Lake City Army Ammunition Plant

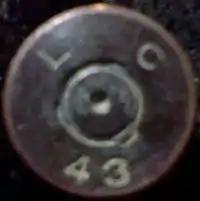
Headstamp of a .50 caliber cartridge casing made at the Lake City Army Ammunition Plant in 1943 and recovered from the Sahuarita Bombing and Gunnery Range in 2012.

Lake City Army Ammunition Plant (LCAAP) is a U.S. government-owned, contractor-operated facility in northeastern Independence, Missouri. It produces ammunition for military and personal rifles.